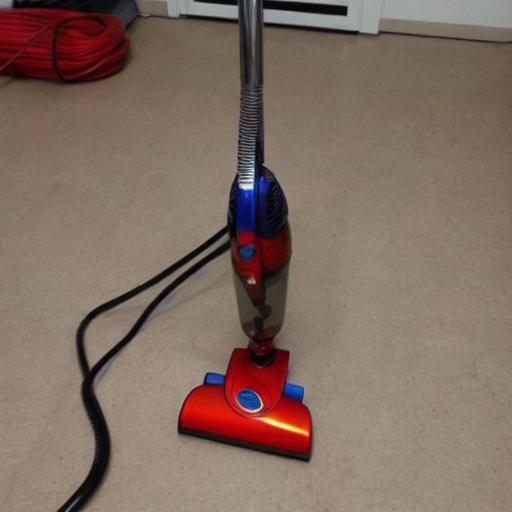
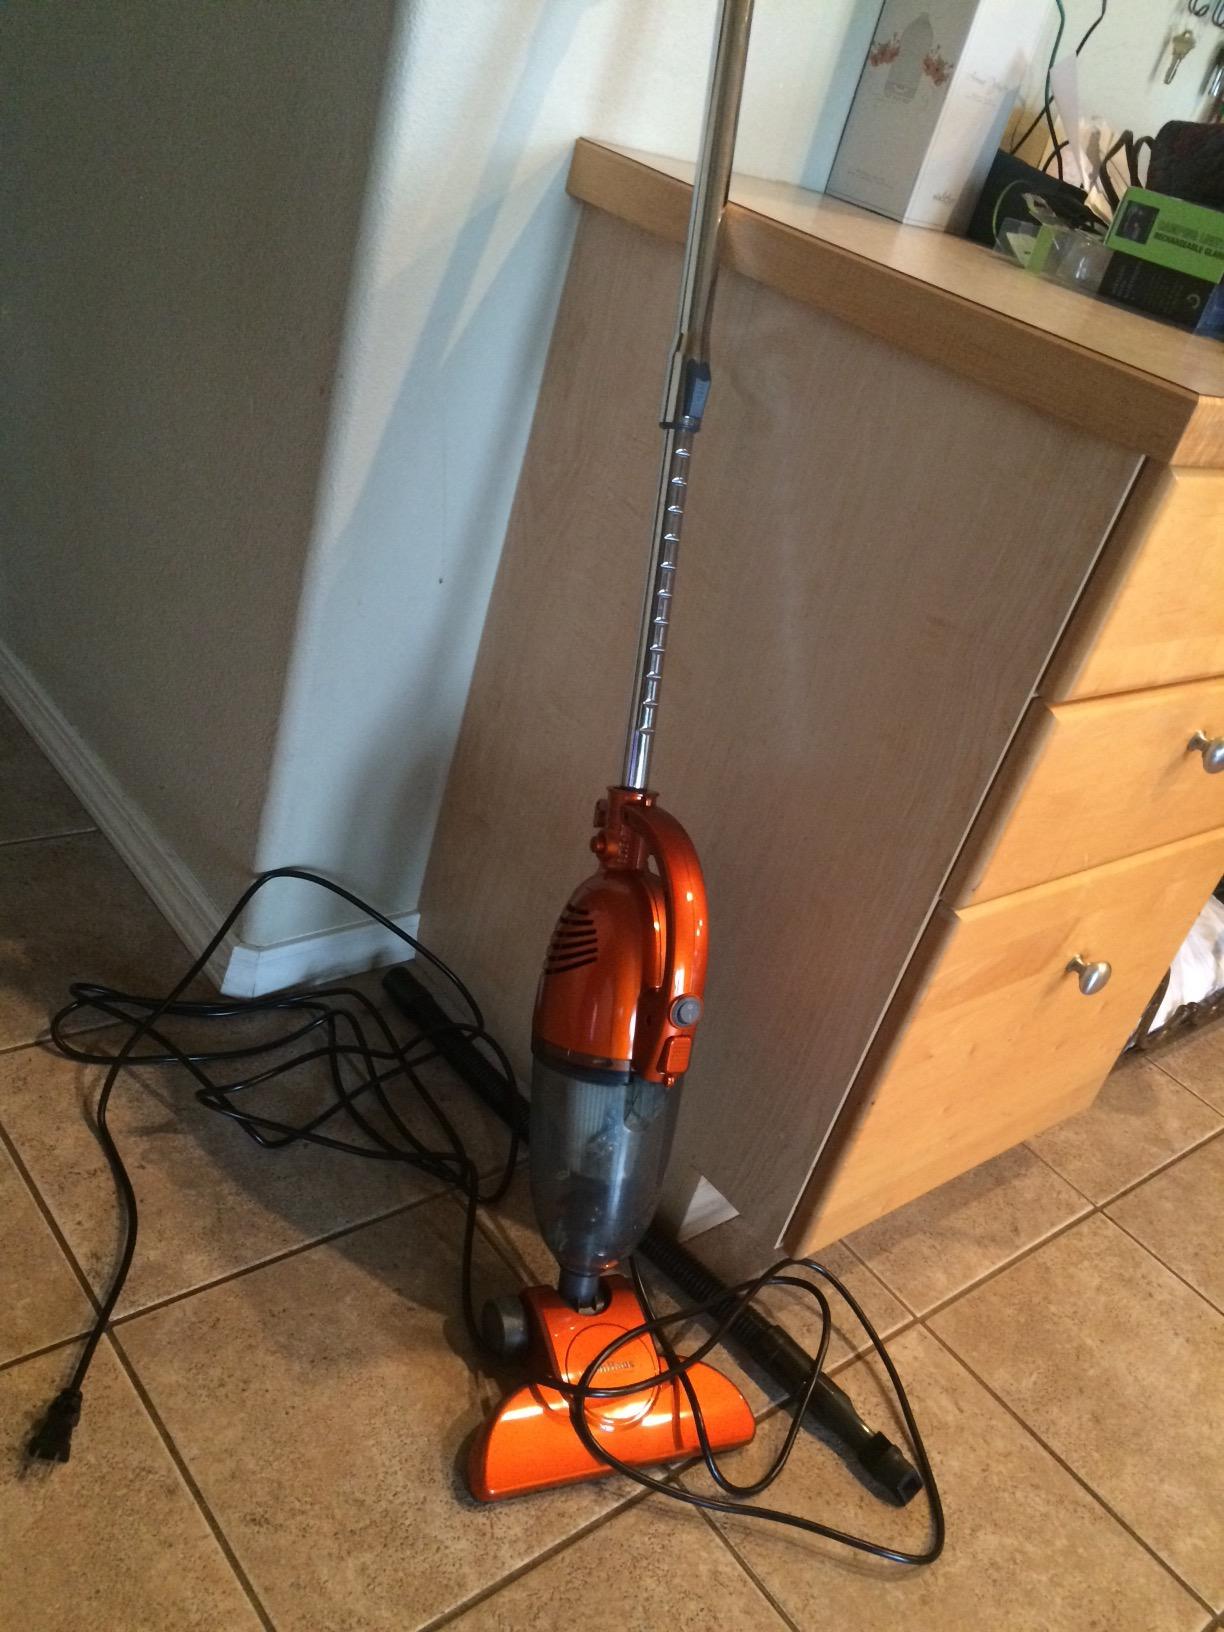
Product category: items_vacuum
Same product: no